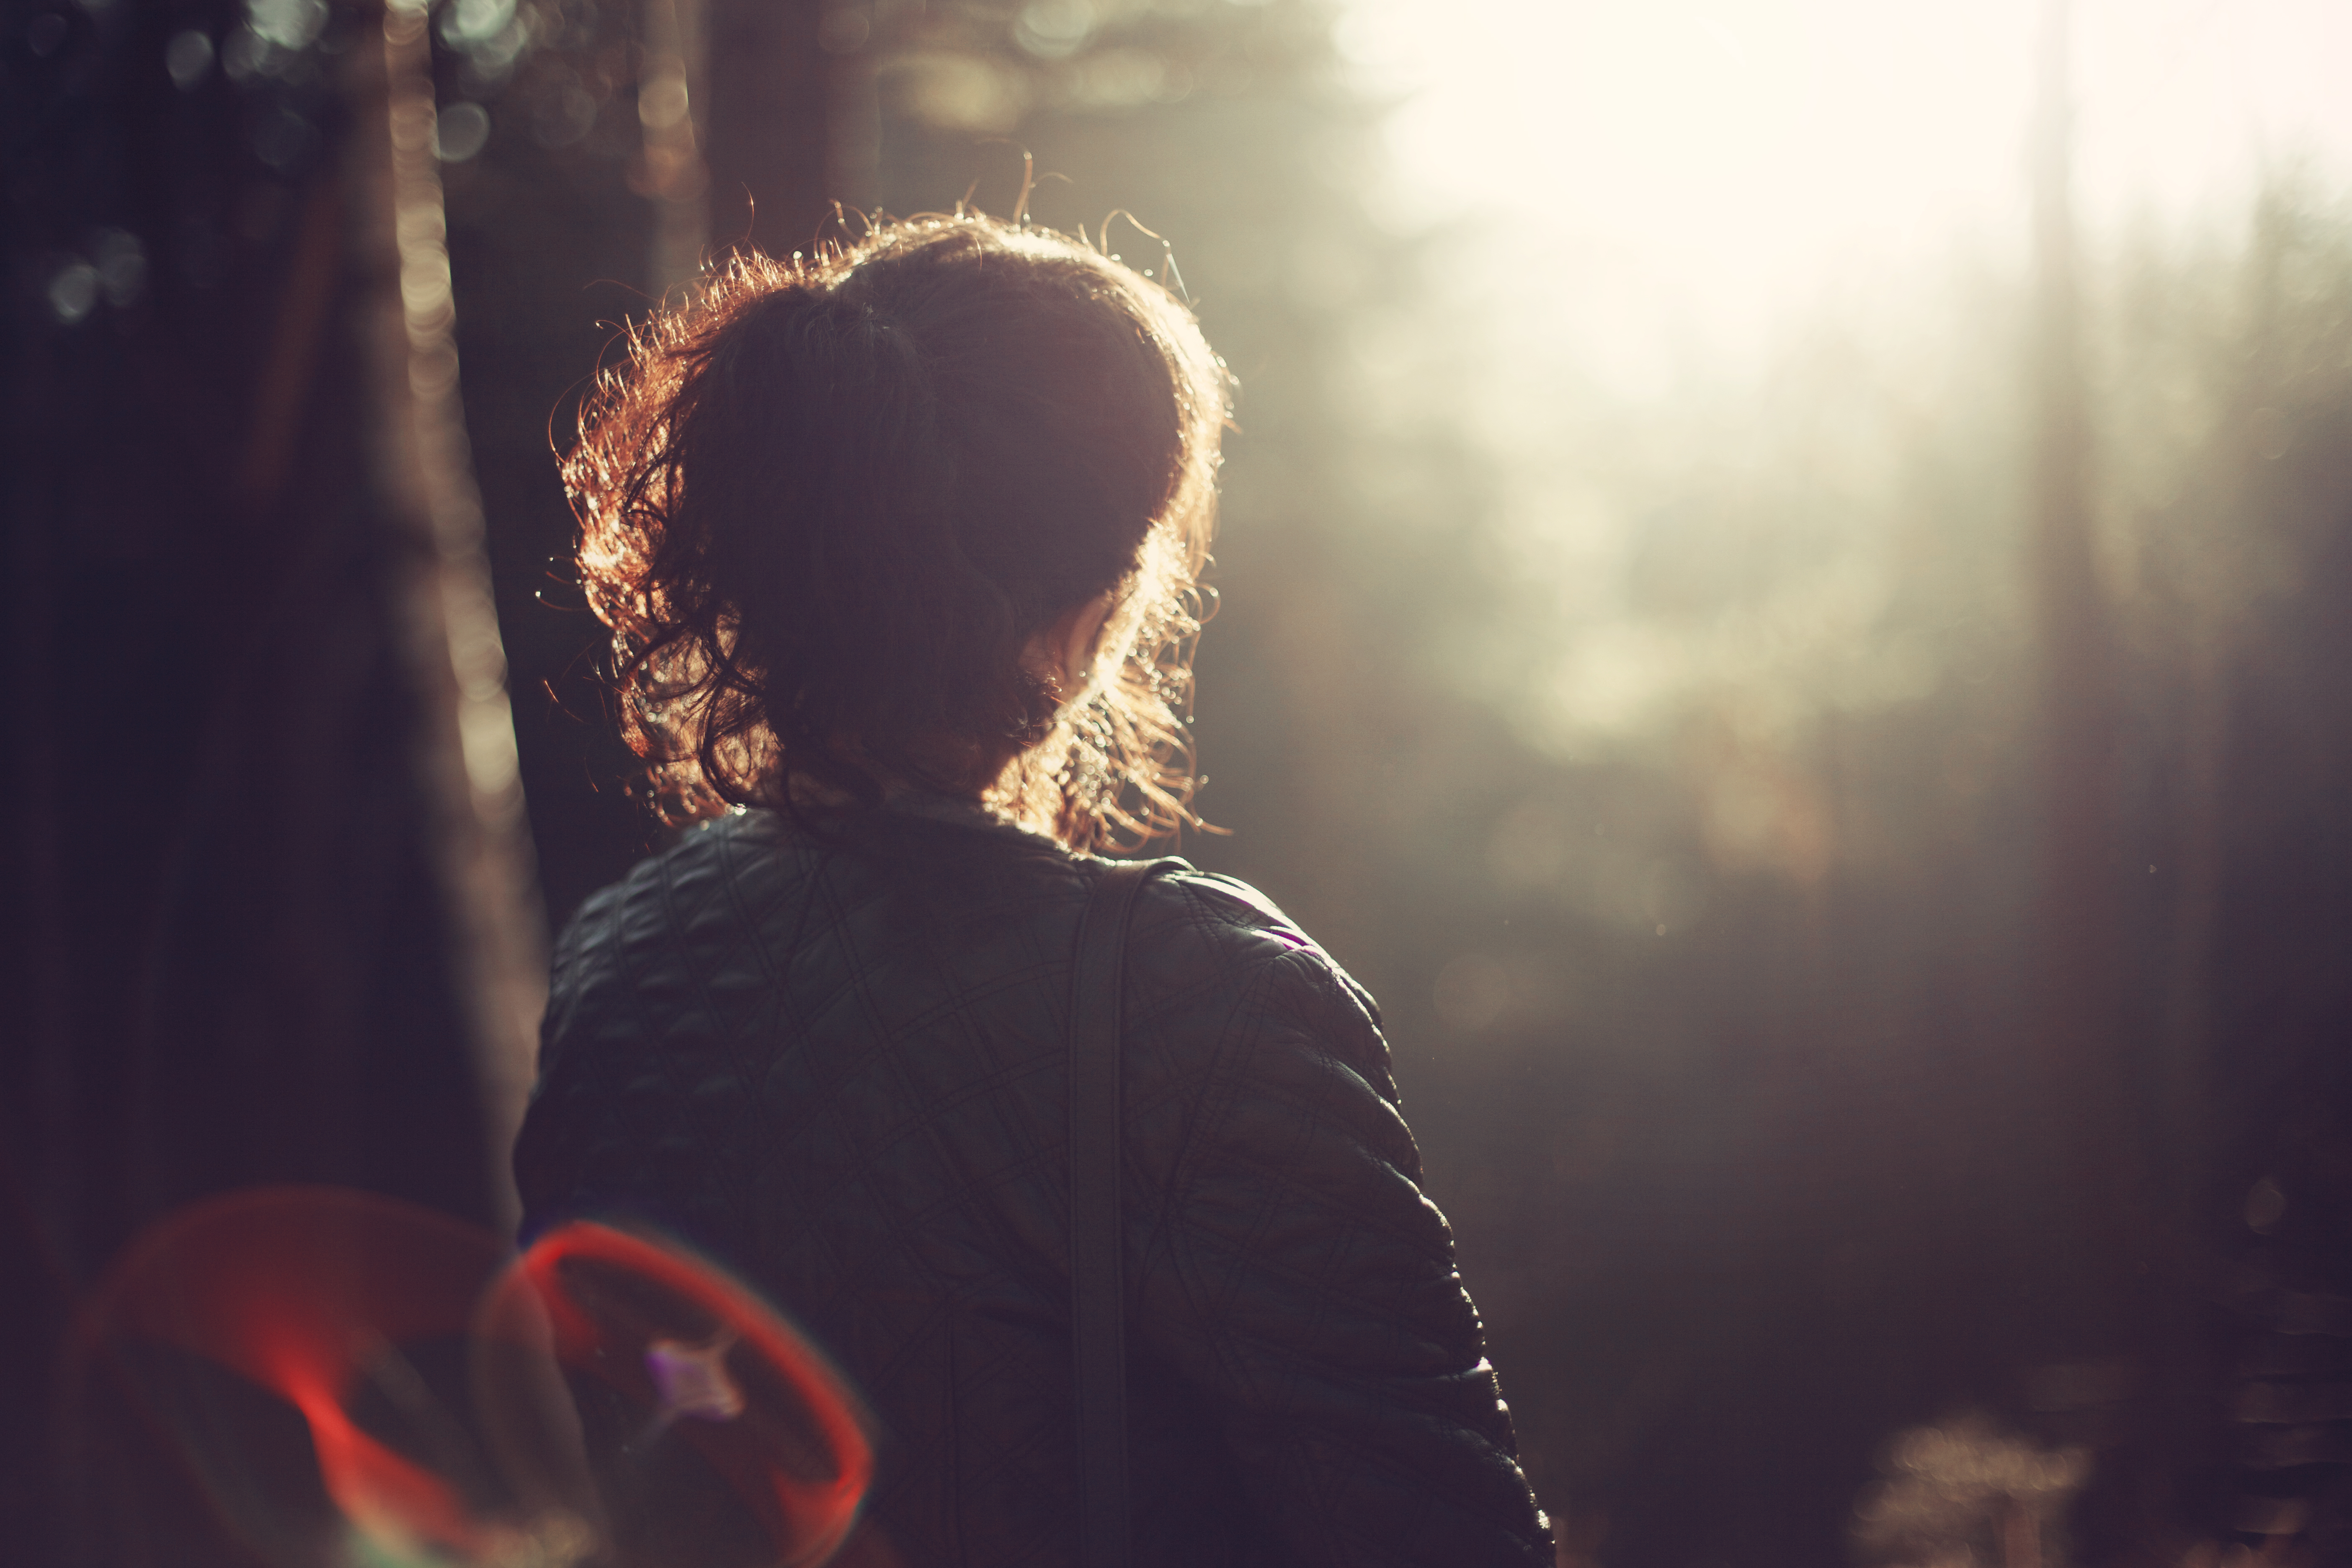
nature, person, light, girl, sun, woman, sunlight, alone, thinking, love, red, color, sitting, darkness, fashion, thoughtful, lady, lonely, leisure, relaxing, solitary, singing, chilling, emotion, mindful, repose